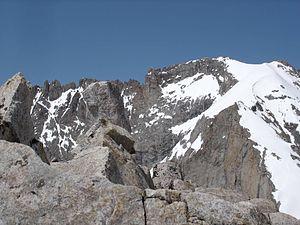
La face Sud du Rateau (3809m) dans l'Oisans, vue depuis le sommet de la Tête Nord du Replat. Photo prise en juin 2005.